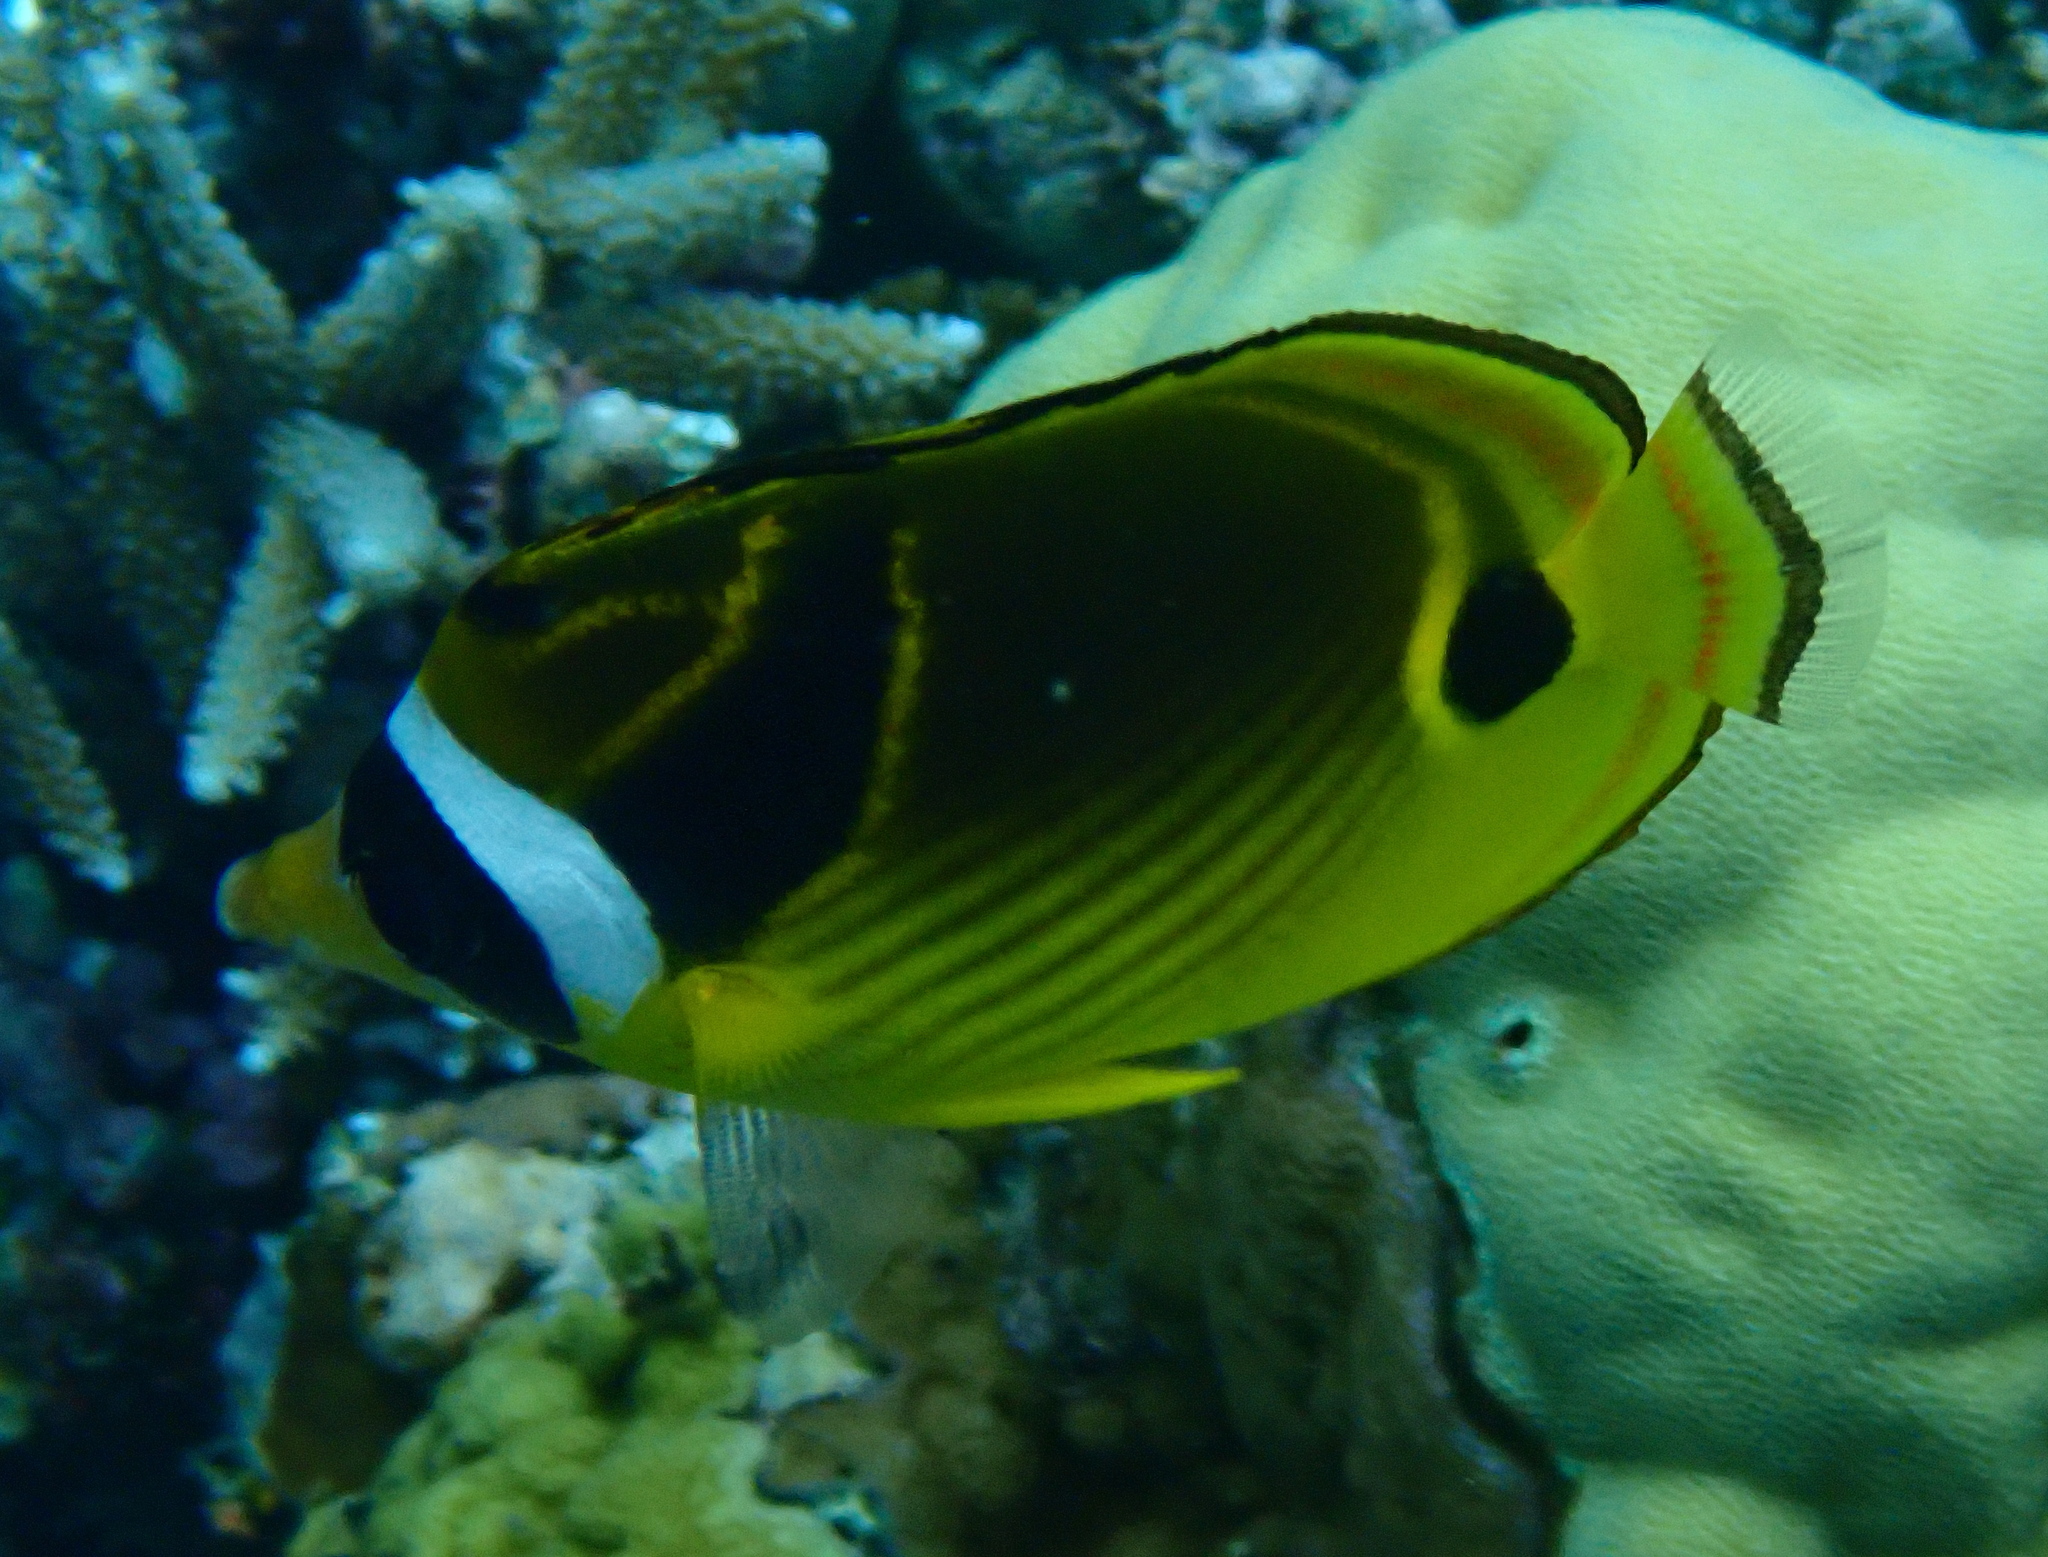
Chaetodon lunula (Raccoon Butterflyfish)